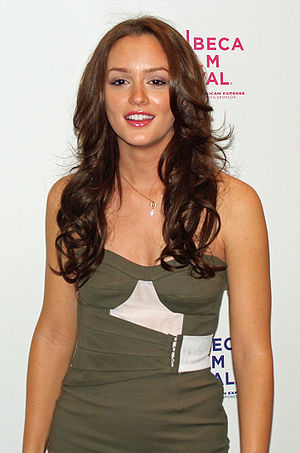
Blair Waldorf
Blair Cornelia Waldorf er en karakter i tv-serien Gossip Girl. Karakteren spilles af Leighton Meester. Blair Waldorf er dronningen på hendes skole, og kaldes derfor også Queen B.